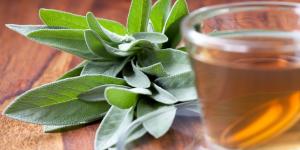
infusion de salvia y limon